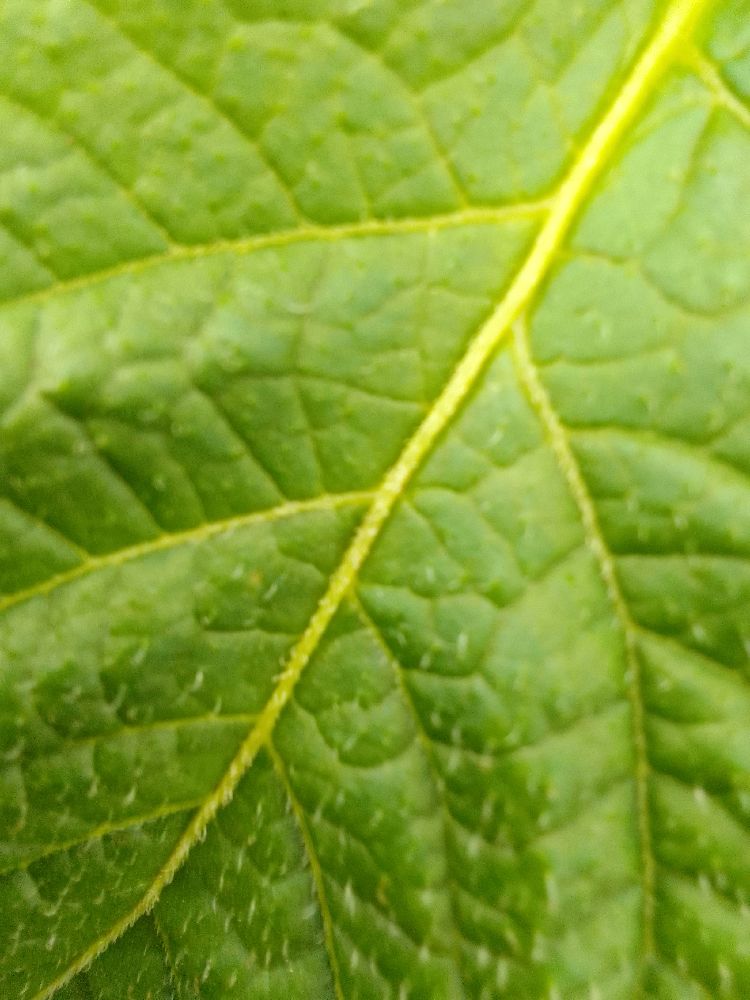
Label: Healthy